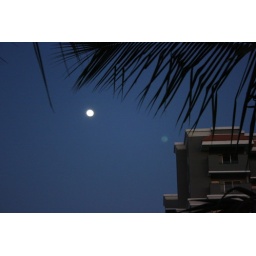
I shot this moon from my balcony in the bedroom rarely do you see a moon in broad daylight